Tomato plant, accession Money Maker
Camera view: bottom (45 deg); turntable rotation: 150 degrees
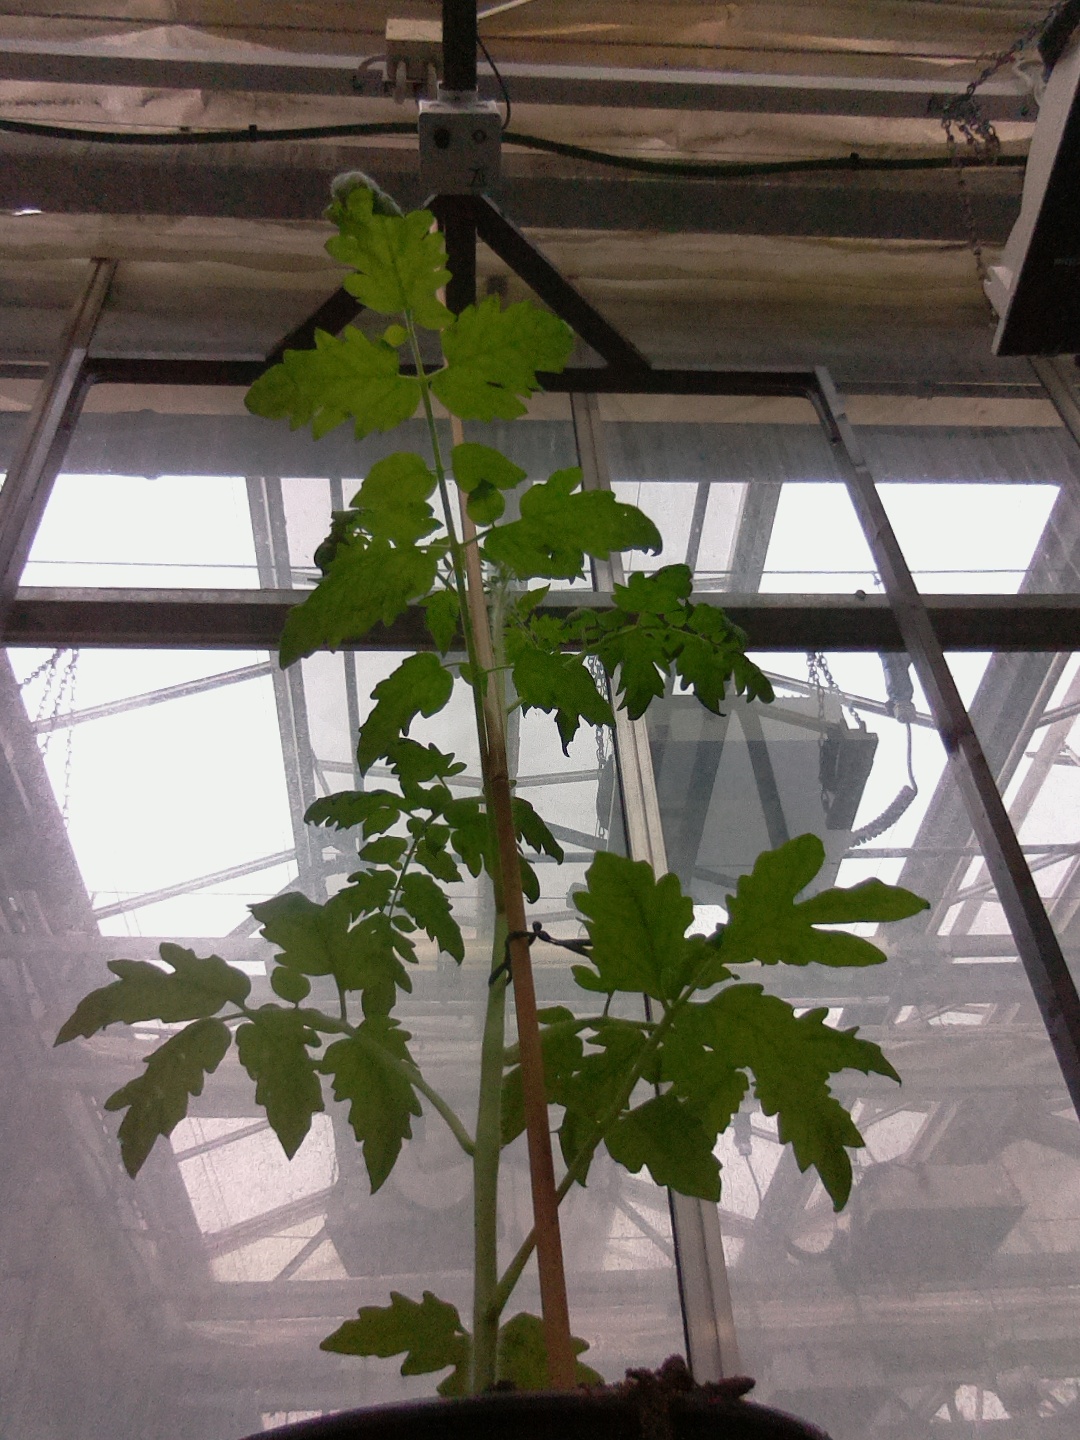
BBCH growth stage 14: 8 of true leaves visible